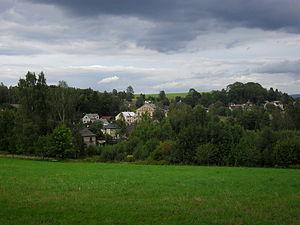
Nová Ves nad Nisou est une commune du district de Jablonec nad Nisou, dans la région de Liberec, en Tchéquie. Sa population s'élevait à 813 habitants en 2018.